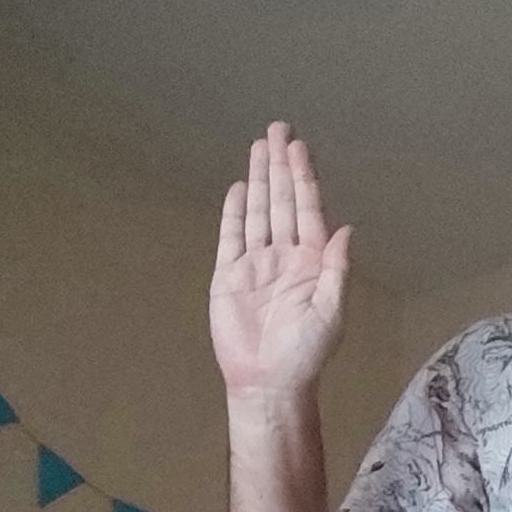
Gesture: stop